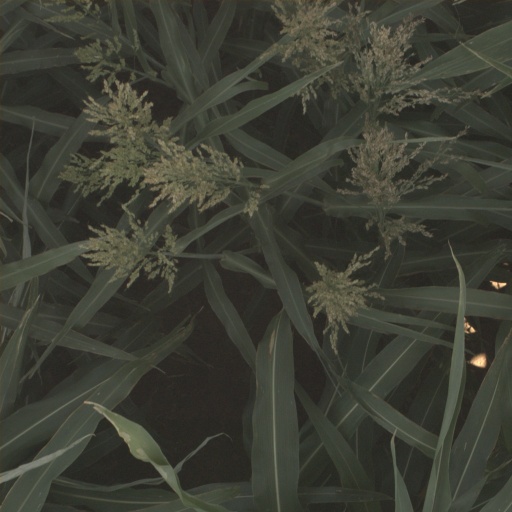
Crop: sorghum